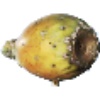
Label: Cactus fruit 1